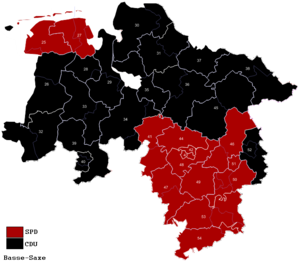
Districts de Basse-Saxe en 2009.
Cette liste présente les 622 députés de la 17ᵉ législature du Bundestag élus lors des élections fédérales allemandes de 2009.